Jack Rickard

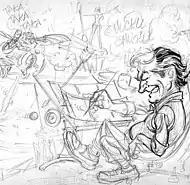
Jack Rickard self-portrait

Jack Rickard (March 8, 1922 – July 22, 1983) was an American illustrator for numerous advertising campaigns and multiple comic strips but was best known as a key contributor to "Mad" for more than two decades. Rickard's artwork appeared in more than 175 "Mad" issues, including 35 covers; he also illustrated sixteen "Mad" paperback covers.